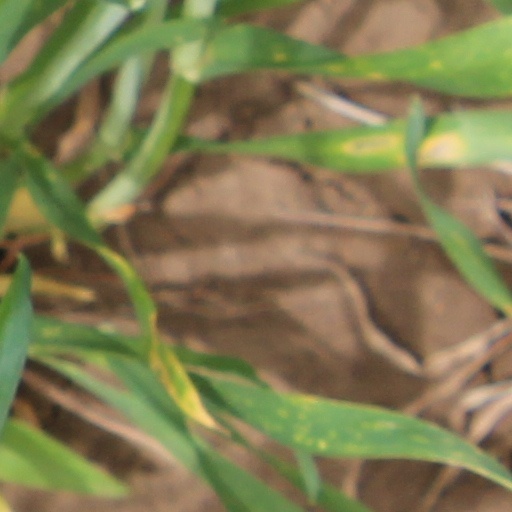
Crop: wheat